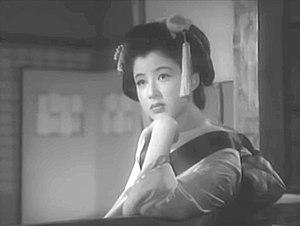
Kaoru Yachigusa, née dans la préfecture d'Osaka le 6 janvier 1931 et morte le 24 octobre 2019 à Tokyo, est une actrice japonaise. Son vrai nom est Hitomi Matsuda puis Hitomi Taniguchi après son mariage avec le réalisateur Senkichi Taniguchi en 1957.